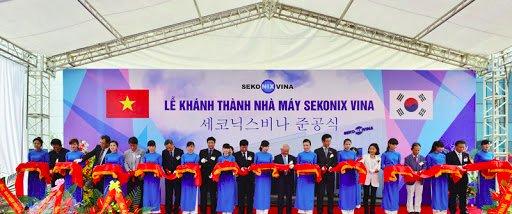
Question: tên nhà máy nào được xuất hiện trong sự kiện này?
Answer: tên nhà máy sekonix vina được xuất hiện trong sự kiện này